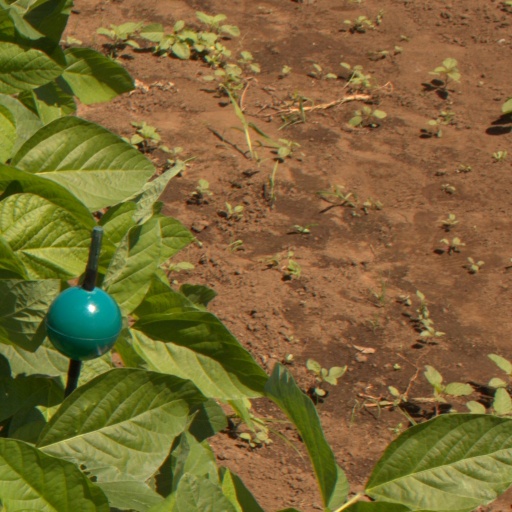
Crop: soybean